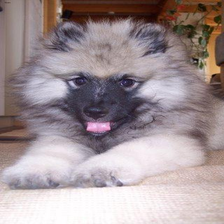
Species: dog
Breed: keeshond